Tata Steel Chess Tournament 2020

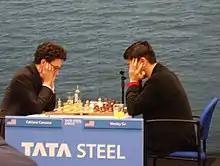
Caruana vs. So (2020)

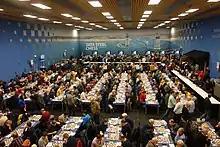
Playing hall Tata Steel Chess 2020

The Tata Steel Chess Tournament 2020 was the 82nd edition of the Tata Steel Chess Tournament. It was held in Wijk aan Zee from 10–26 January 2020. The tournament was won by Fabiano Caruana.